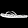
Label: Sandal